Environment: real
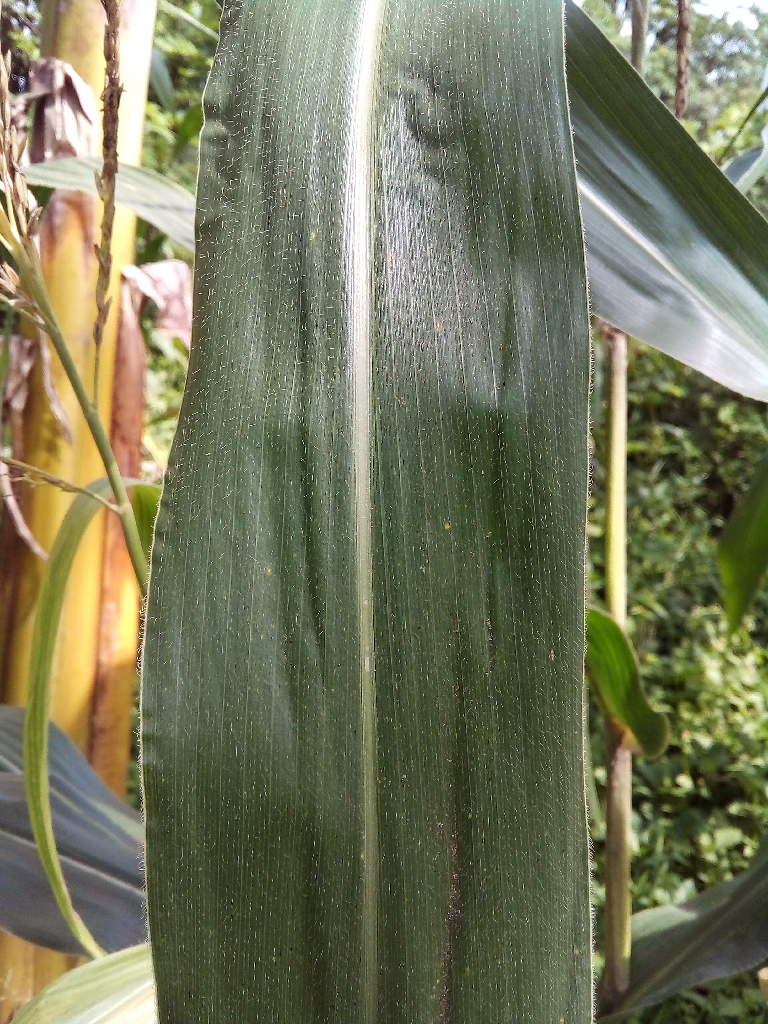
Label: healthy